Bani Khalid (tribe)

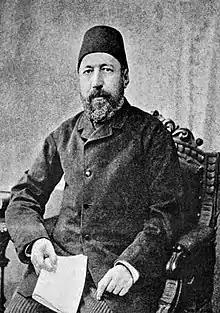
Yusuf Diya al-Khalidi, mayor of Jerusalem

The Khalidis of Jerusalem rose to prominence during Mamluk rule. They became one of the most powerful families in Palestine, rivaled by the equally powerful Husayni clan as well as the Nashashibis. The Khalidi family held the banner of the Qaysi faction in Jerusalem while the Husaynis held the banner of the Yamanis. After the fall of Egypt and the Levant to the Ottomans, the Khalidis grew in power, with many of them holding key offices.